List of birds of Belize

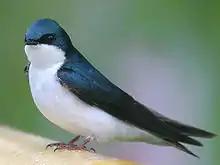
Tree swallow

The family Hirundinidae is adapted to aerial feeding. They have a slender streamlined body, long pointed wings, and a short bill with a wide gape. The feet are adapted to perching rather than walking, and the front toes are partially joined at the base.